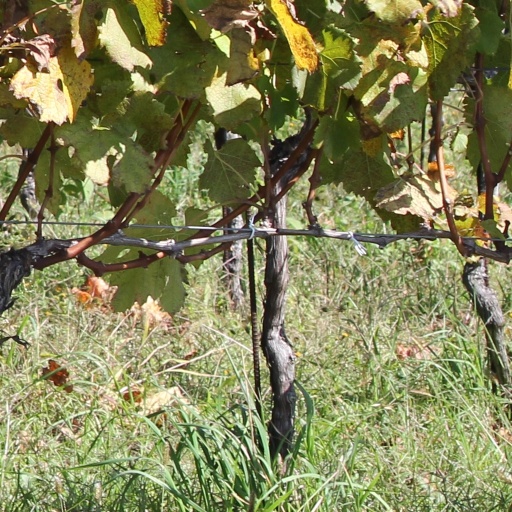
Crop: grape